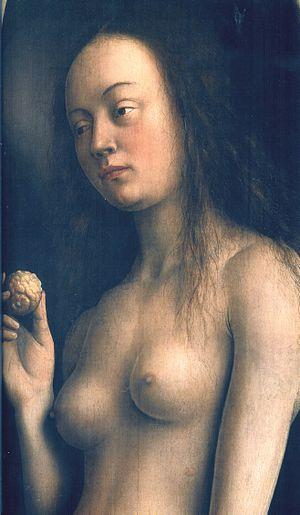
L’Adoration de l'Agneau mystique ou Autel de Gand, achevé en 1432, est un polyptyque peint sur bois, un chef-d'œuvre de la peinture des primitifs flamands.